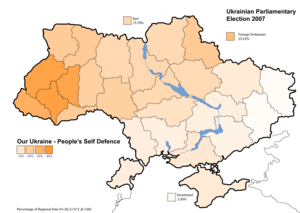
Les élections législatives ukrainiennes de 2007 ont lieu le 30 septembre 2007.